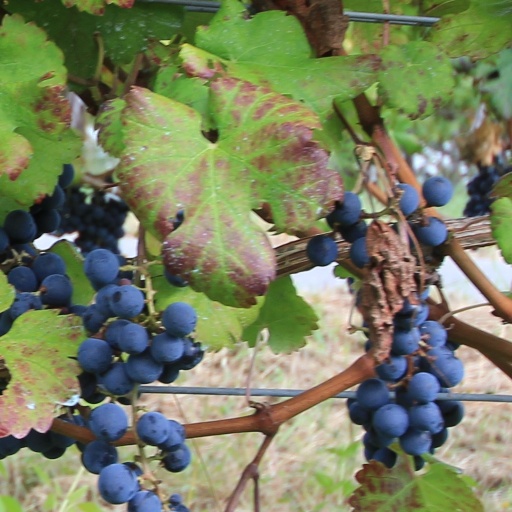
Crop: grape